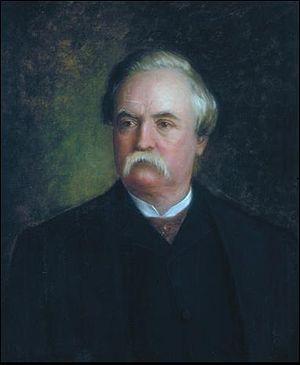
James Proctor Knott, né le 29 août 1830 et mort le 18 juin 1911, est un homme politique américain. Originaire du Kentucky, il commence sa carrière politique dans le Missouri, dont il est procureur général de 1858 à 1861. Il refuse de prêter allégeance à l'Union durant la guerre de Sécession. Après la guerre, il retourne dans le Kentucky, il y est successivement élu à la Chambre des représentants des États-Unis et au poste de gouverneur du Kentucky.